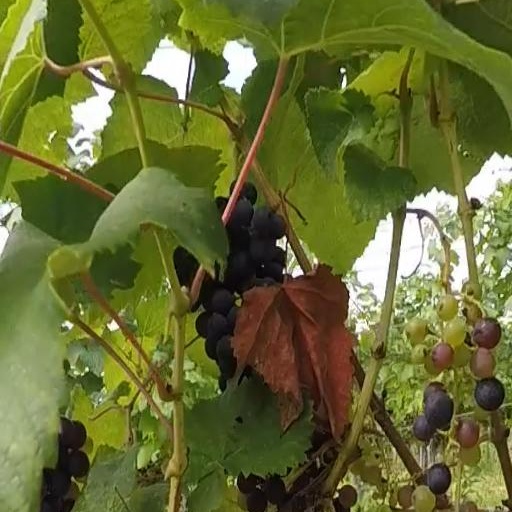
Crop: grape